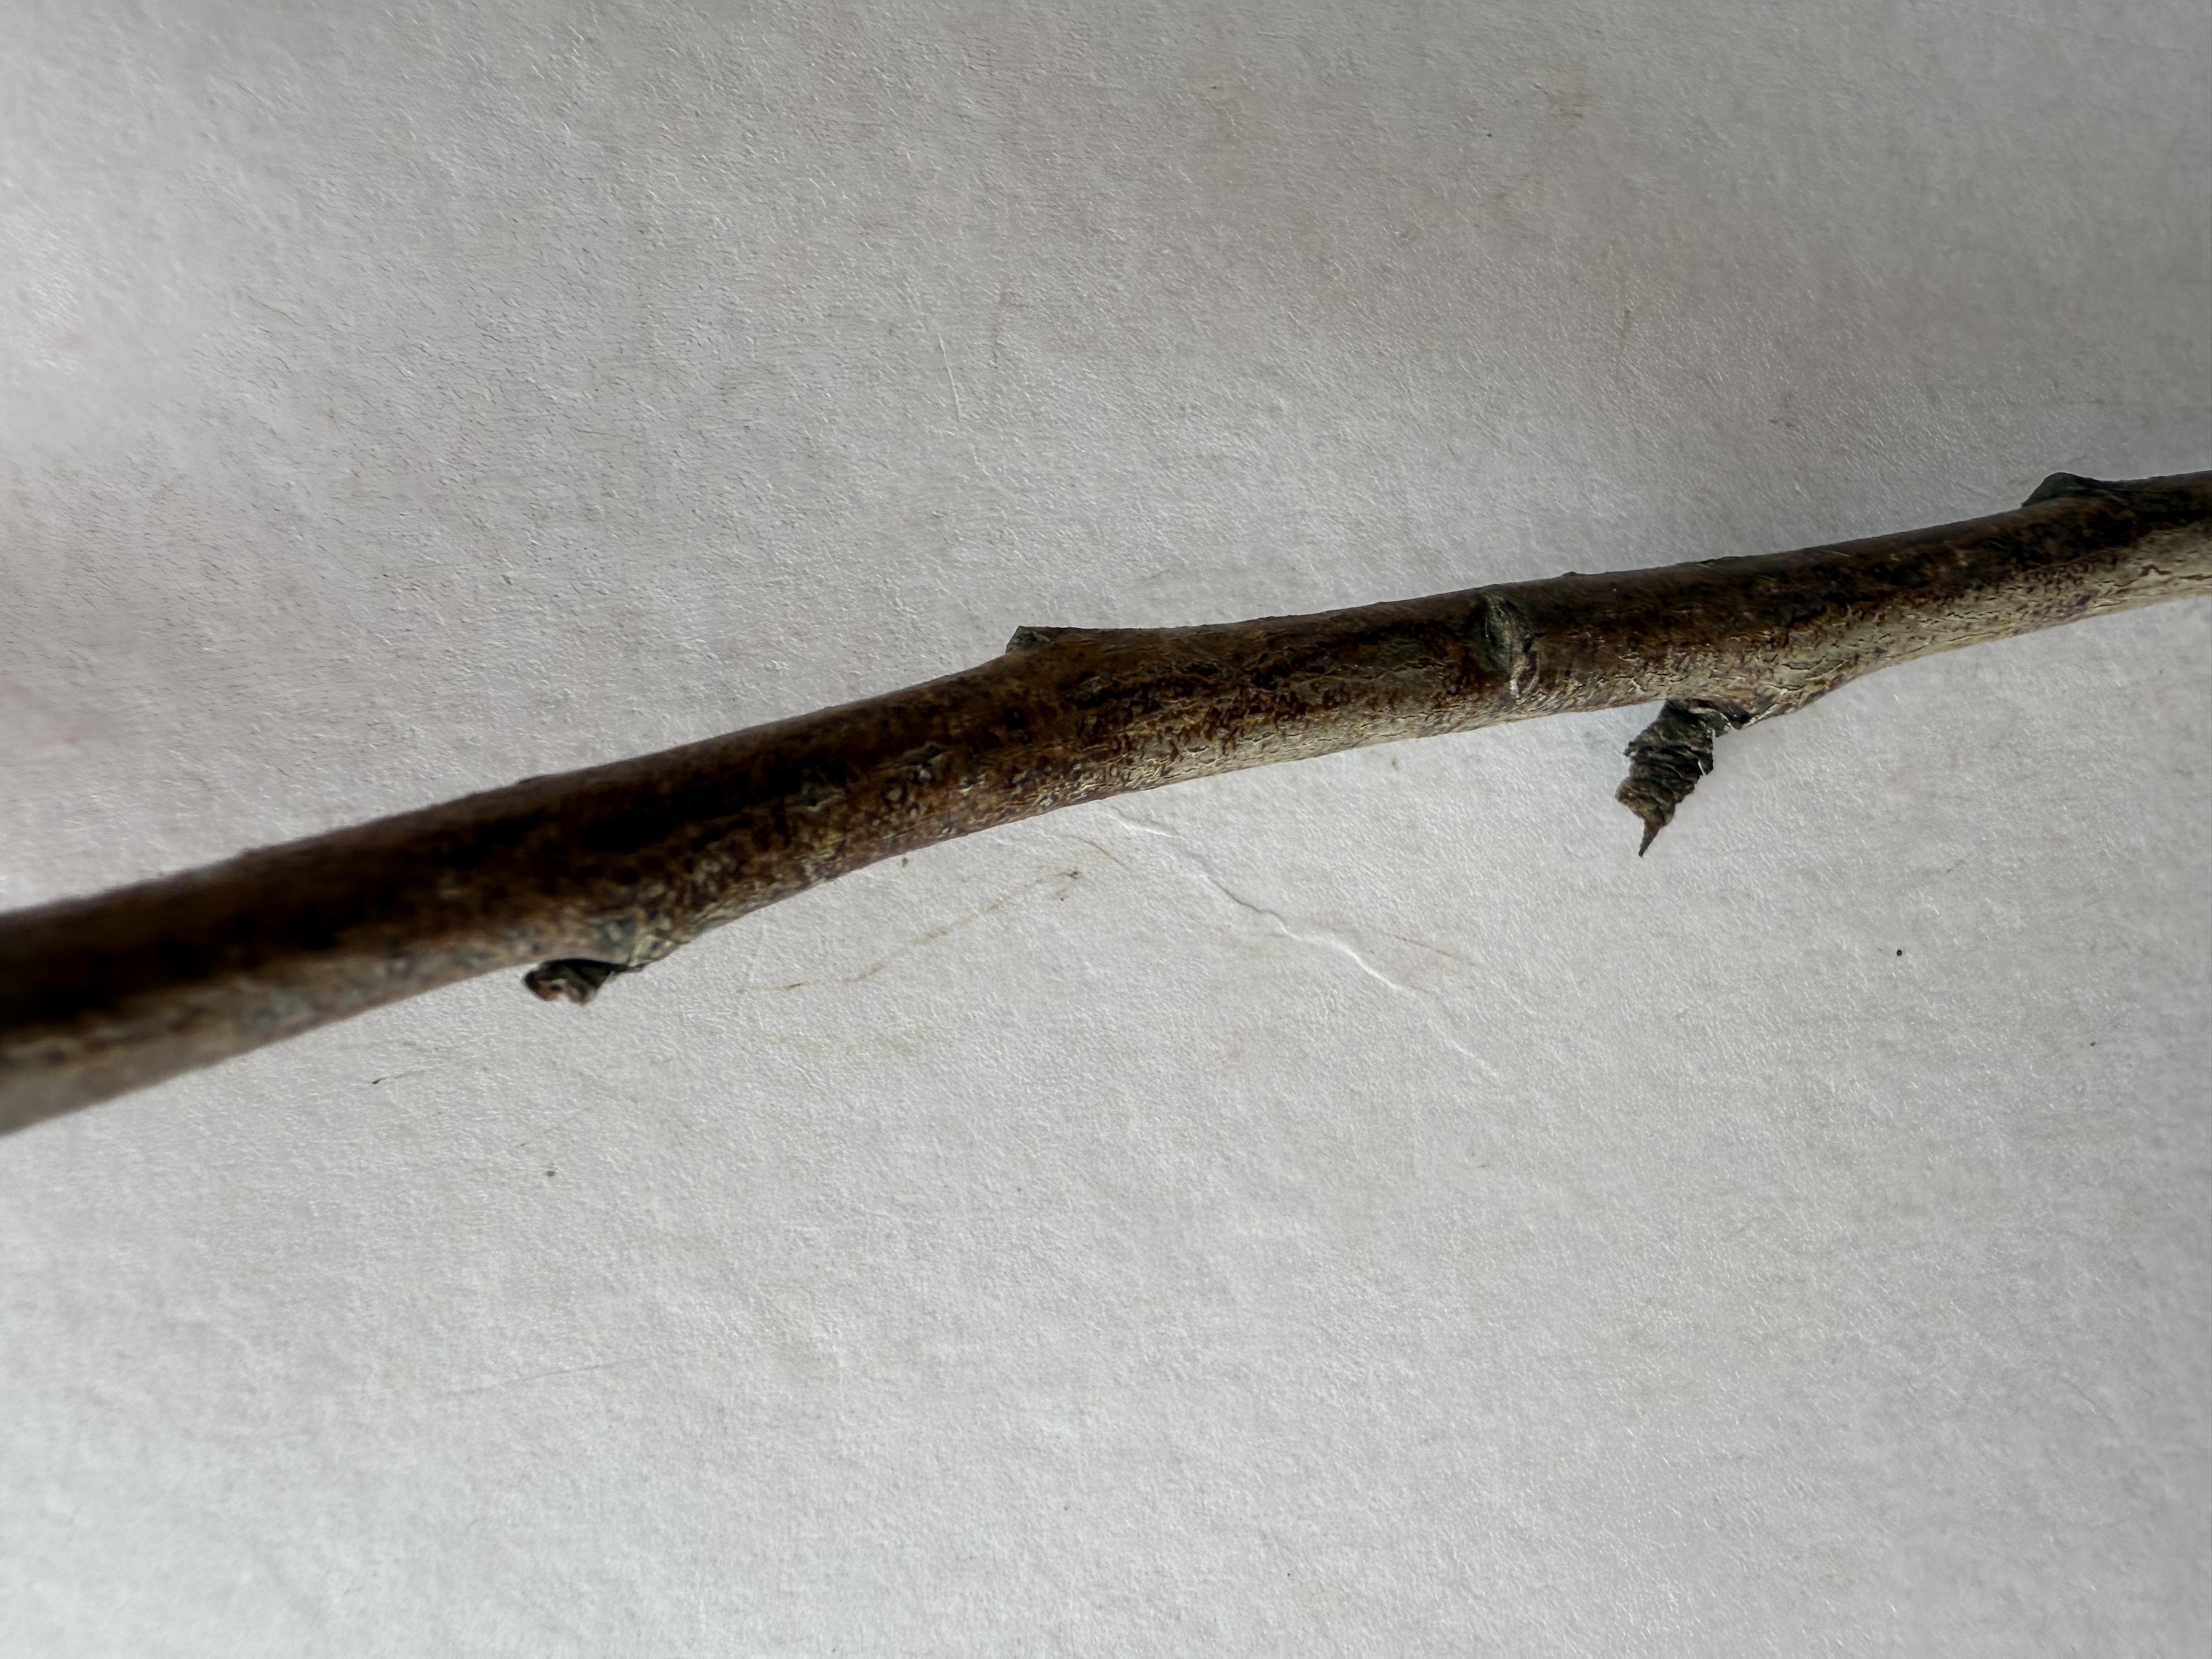
Variety: White Nectarine